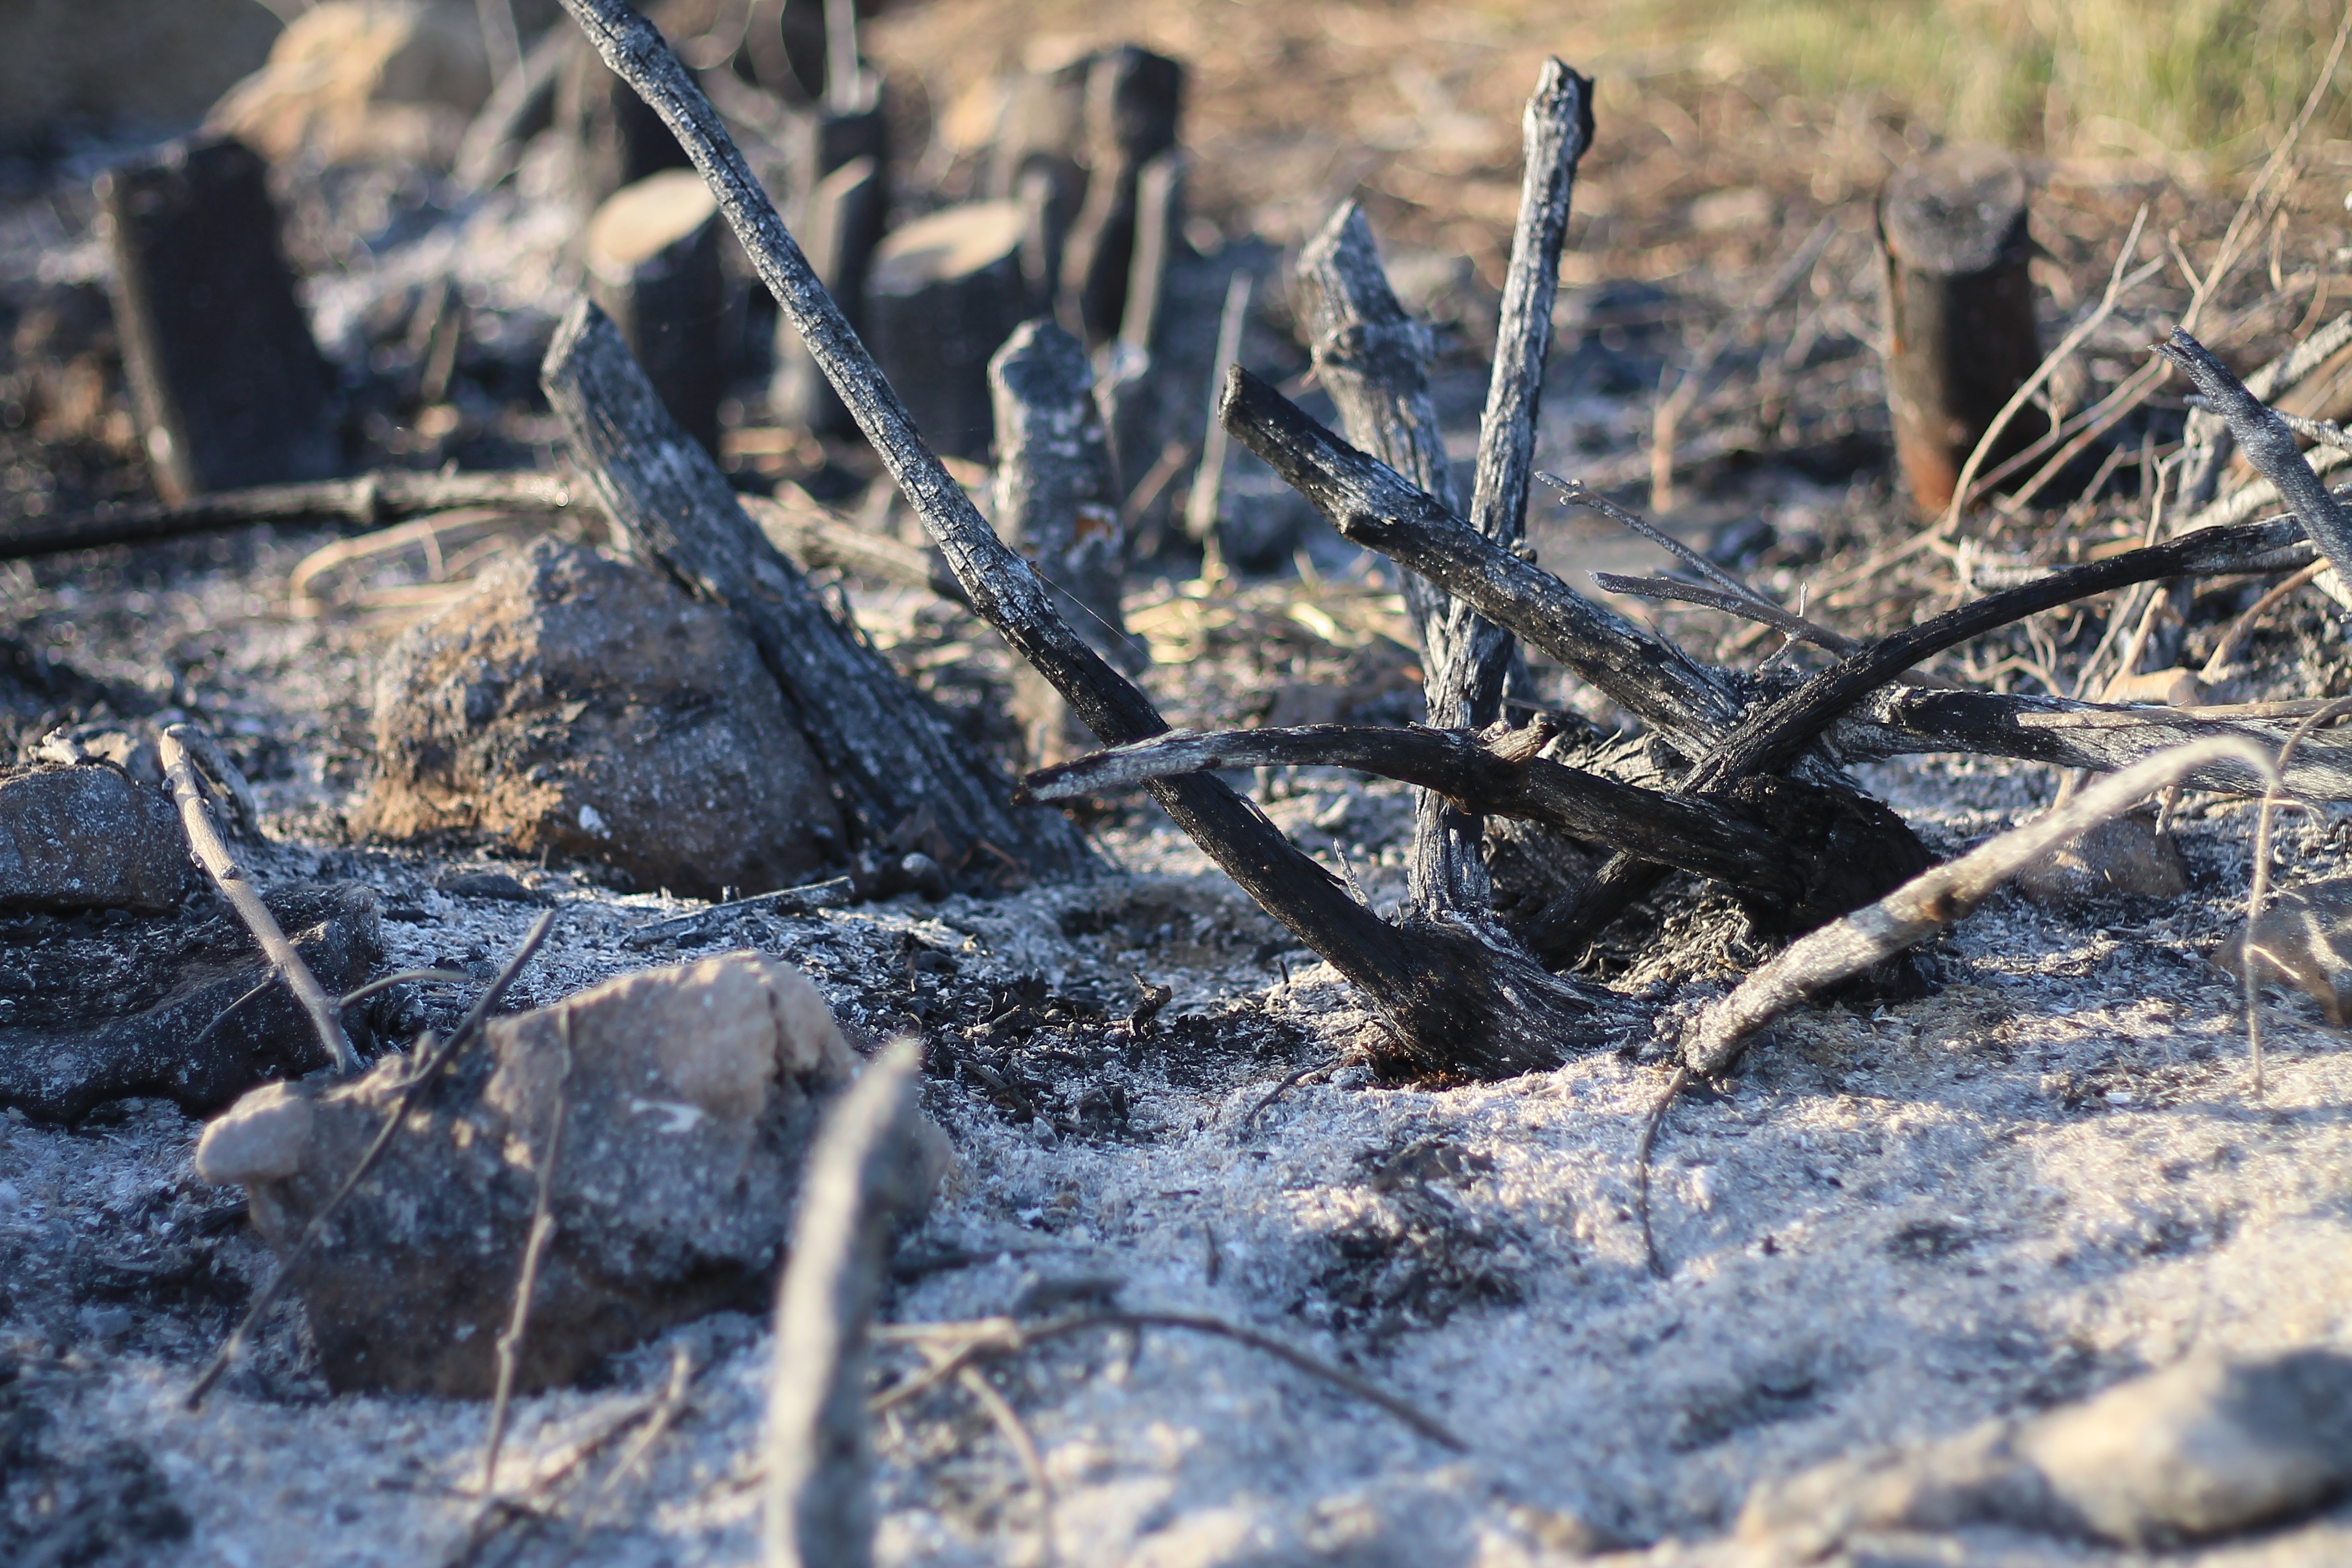
tree, nature, grass, branch, snow, winter, wood, leaf, frost, wildlife, soil, season, material, macro photography